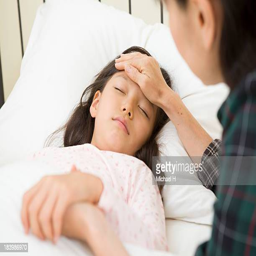
a girl who cared by person is sick in bed